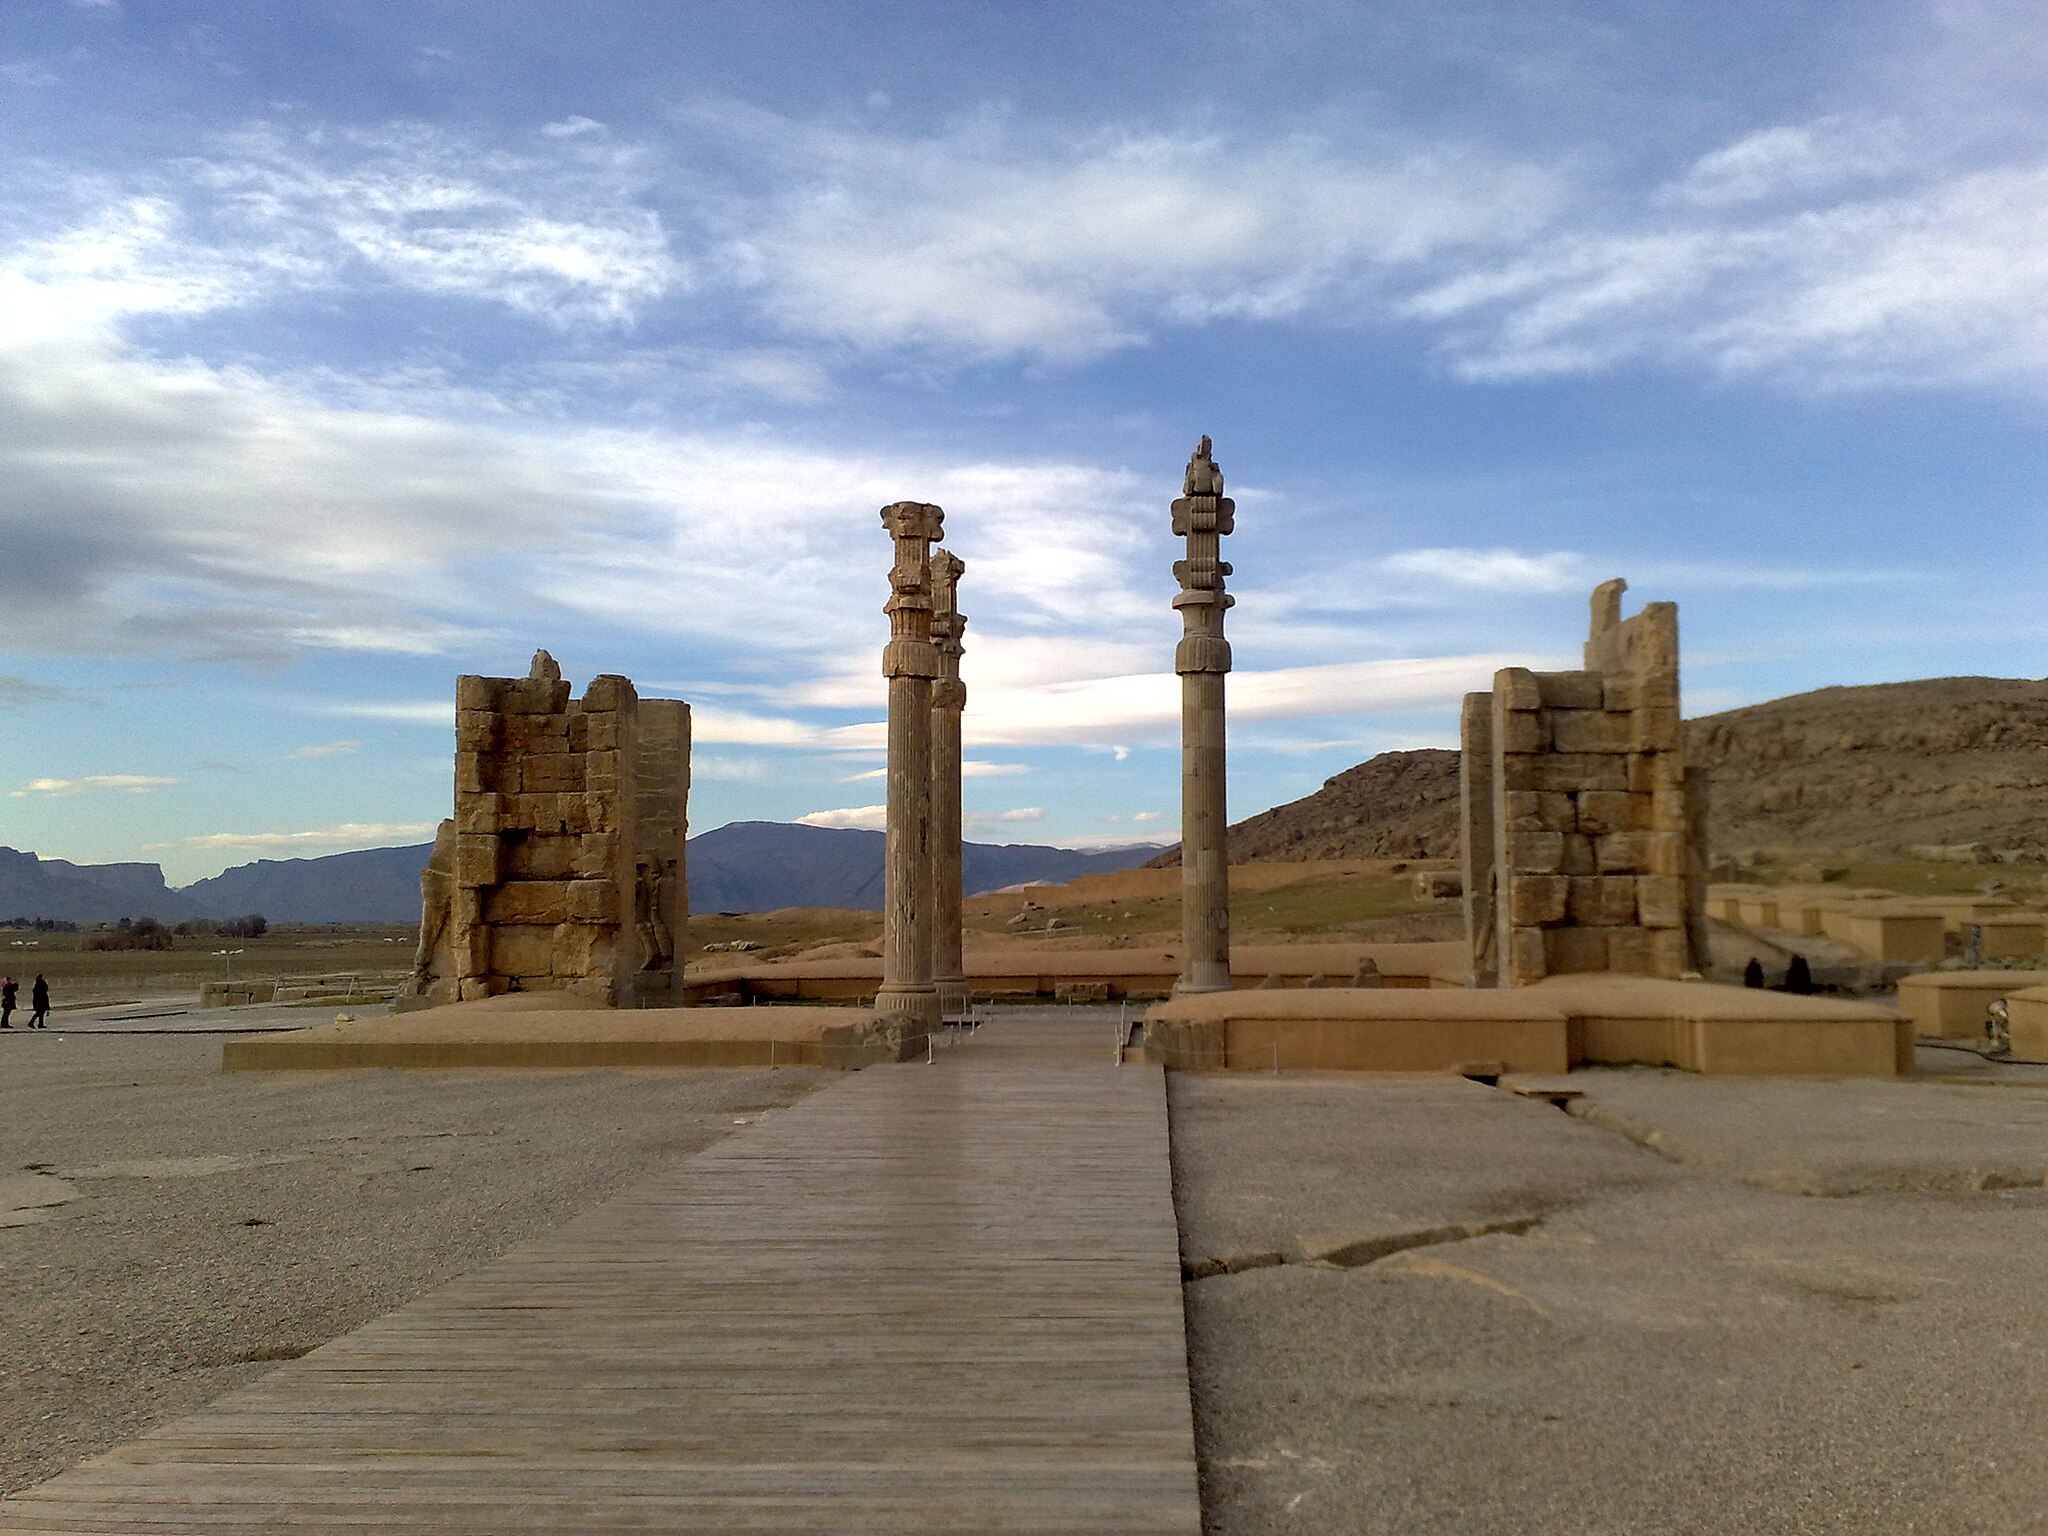
Title: Persepolis 2009 (6)
Date: 2009-02-03 15:49:02
Categories: Gate of All Nations, Self-published work, Cultural heritage monuments in Iran with known IDs, Uploaded via Campaign:wlm-ir, Iran photographs taken on 2009-02-03, Images from Wiki Loves Monuments in Marvdasht, 2009 in Persepolis, Images from Wiki Loves Monuments 2020, Images from Wiki Loves Monuments 2020 in Iran